List of birds of Guatemala

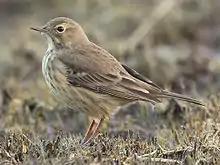
American pipit

The olive warbler is a small passerine bird, the only member of the family Peucedramidae. It is a long-winged bird with a gray body and wings with some olive-green and two white bars. The male's head and breast are orange, the female's yellow.